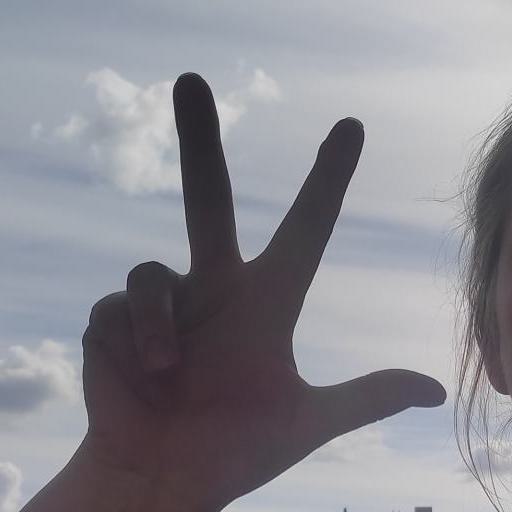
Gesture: three2